Eliza McNamara

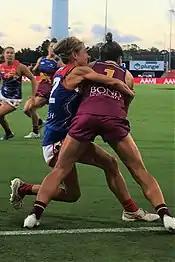
McNamara playing for Melbourne in 2022

McNamara was drafted by with its second selection and fifteenth overall in the 2020 AFL Women's draft. On her first day of pre-season, she won the club's two-kilometre time trial ahead of regular winner Karen Paxman, again running in under seven minutes. Melbourne captain Daisy Pearce described McNamara as "one of the toughest people I've ever played with" in the lead-up to her first game. McNamara made her AFL Women's debut in Melbourne's 21-point win over at Metricon Stadium in round 1 of the 2021 season, and was named among the Demons' best players with 18 disposals. She received a nomination for the 2021 AFL Women's Rising Star award in round 7 after recording 16 disposals and five tackles in Melbourne's win over . McNamara suffered a concussion after colliding with Adelaide captain Chelsea Randall in the first quarter of Melbourne's preliminary final loss to Adelaide, which would have ruled her out of playing in the grand final the following week had Melbourne progressed.